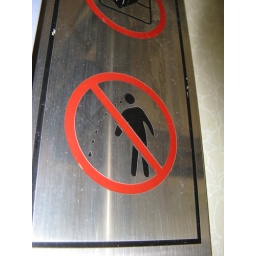
Spitting is quite common in China. This sign reminds passengers to refrain inside the train carriage.